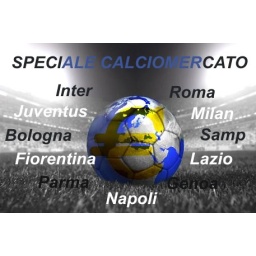
Soccer ball painted like a globe resting on grass in large stadium